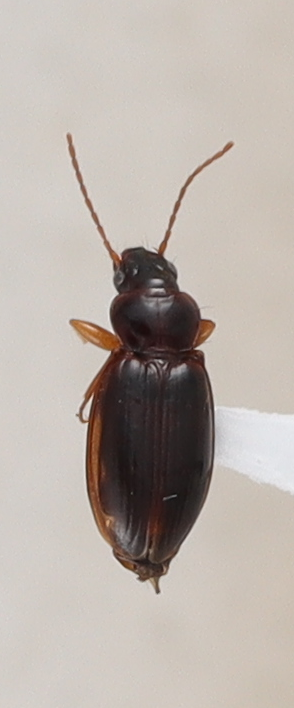
Scientific name: Trechus obtusus
Plot: 6
Trap: S
Collected: 20241009